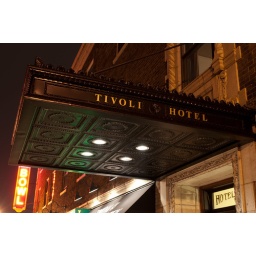
The Tivoli Hotel sign in downtown Downers Grove. Just this one street may be the grittiest area in Downers Grove.